71st (Highland) Regiment of Foot

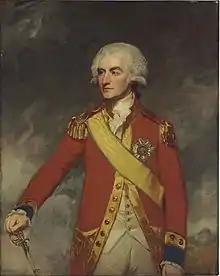
John Mackenzie, Lord MacLeod, founder of the regiment, by George Romney

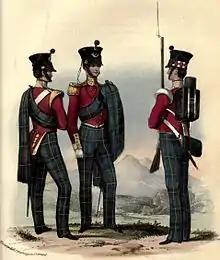
Regimental uniform, 1852

The regiment was raised at Elgin by Major-General John Mackenzie, Lord MacLeod as the 73rd (Highland) Regiment of Foot (McLeod's Highlanders) from Highland clans in December 1777. A second battalion was formed in September 1778. The 1st battalion embarked for India in January 1779 and, having landed some troops at Gorée in Senegal on the way, reached Madras in January 1780. The flank companies were captured at Conjeveram in September 1780 during the Second Anglo-Mysore War. The battalion went on to take part in the Battle of Porto Novo in July 1781, the Battle of Pollilur in August 1781 and the Battle of Sholinghur in September 1781. After that the battalion took part in the siege of Cuddalore in June 1783.